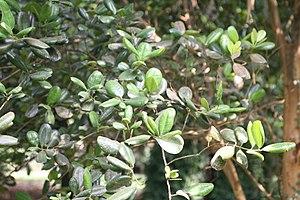
Pimenta Racemosa - Jardin Botanique Limbé Cameroun
Pimenta racemosa est une espèce d'arbres sempervirents de la famille des Myrtaceae.